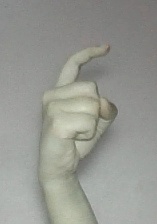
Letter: ra